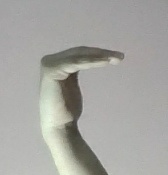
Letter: haa